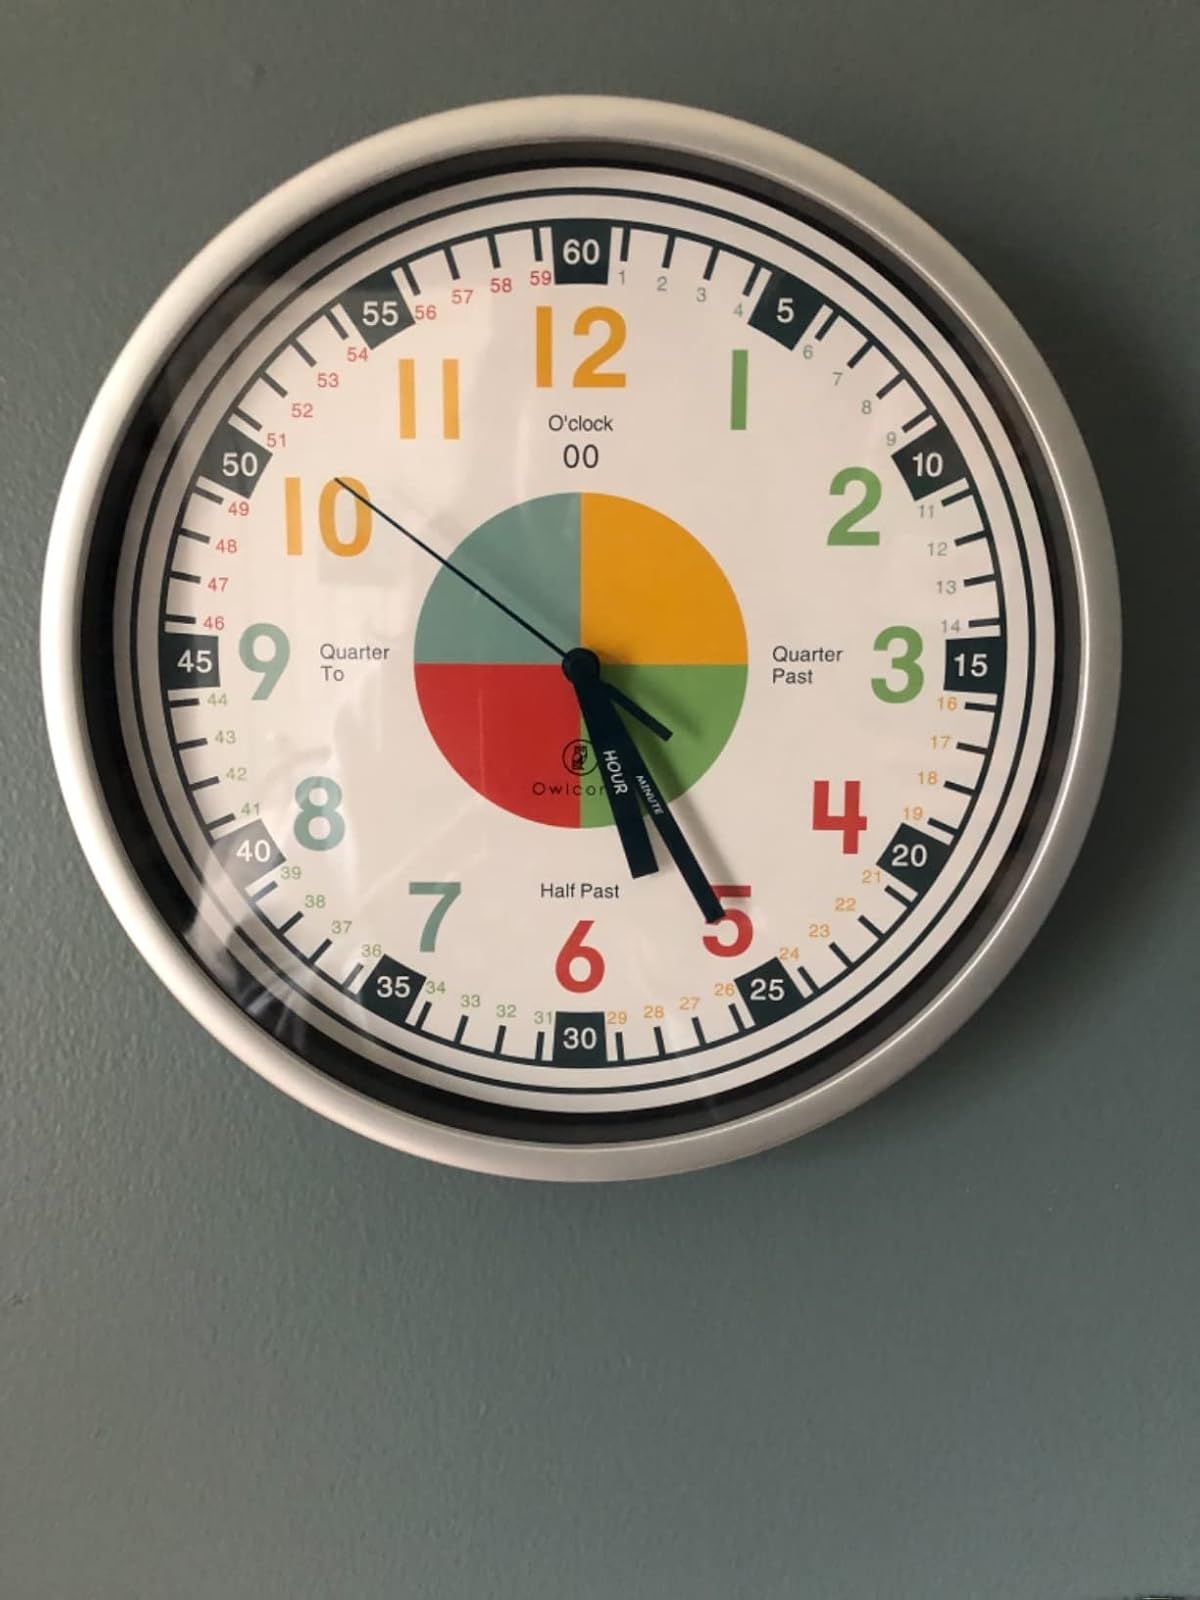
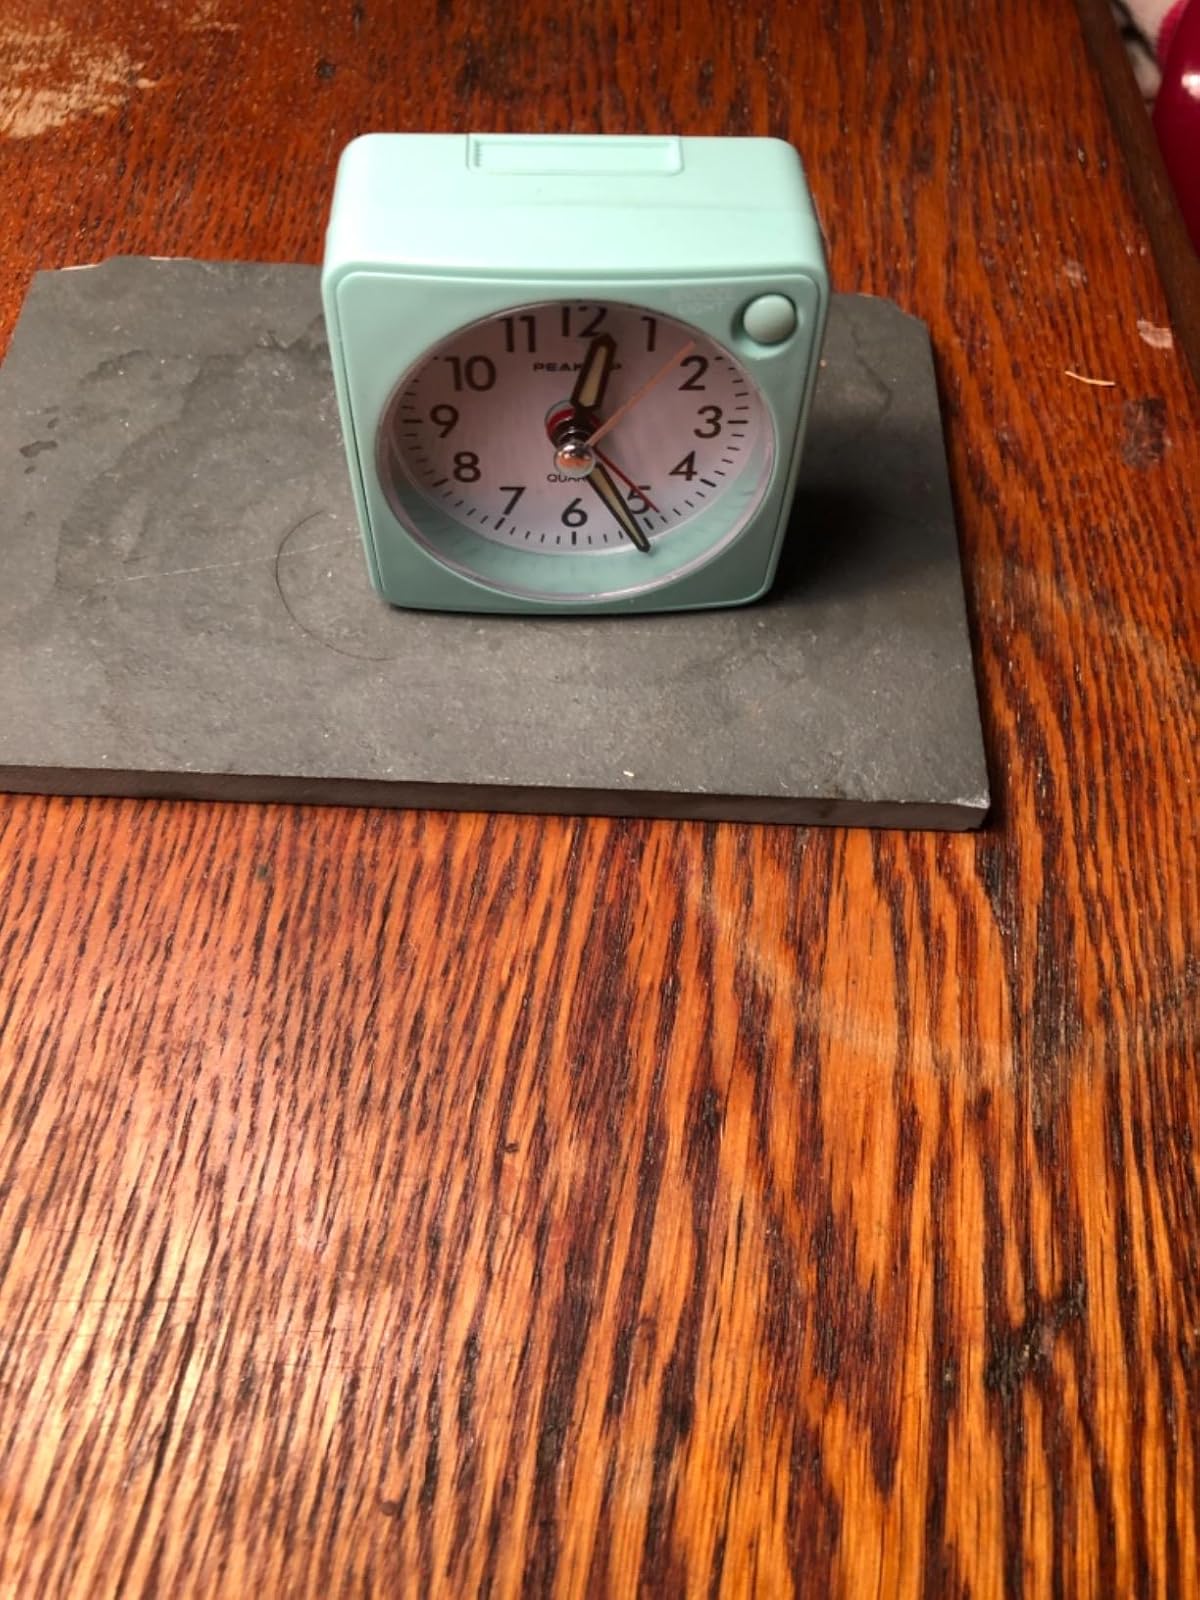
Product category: clock
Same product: no